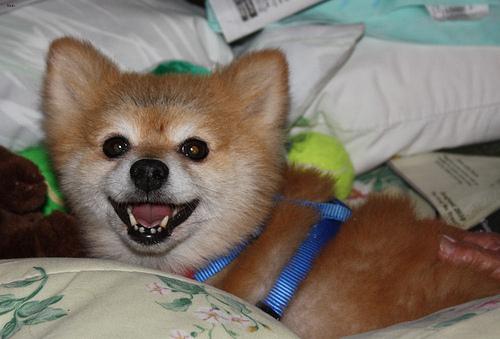
Breed: pomeranian